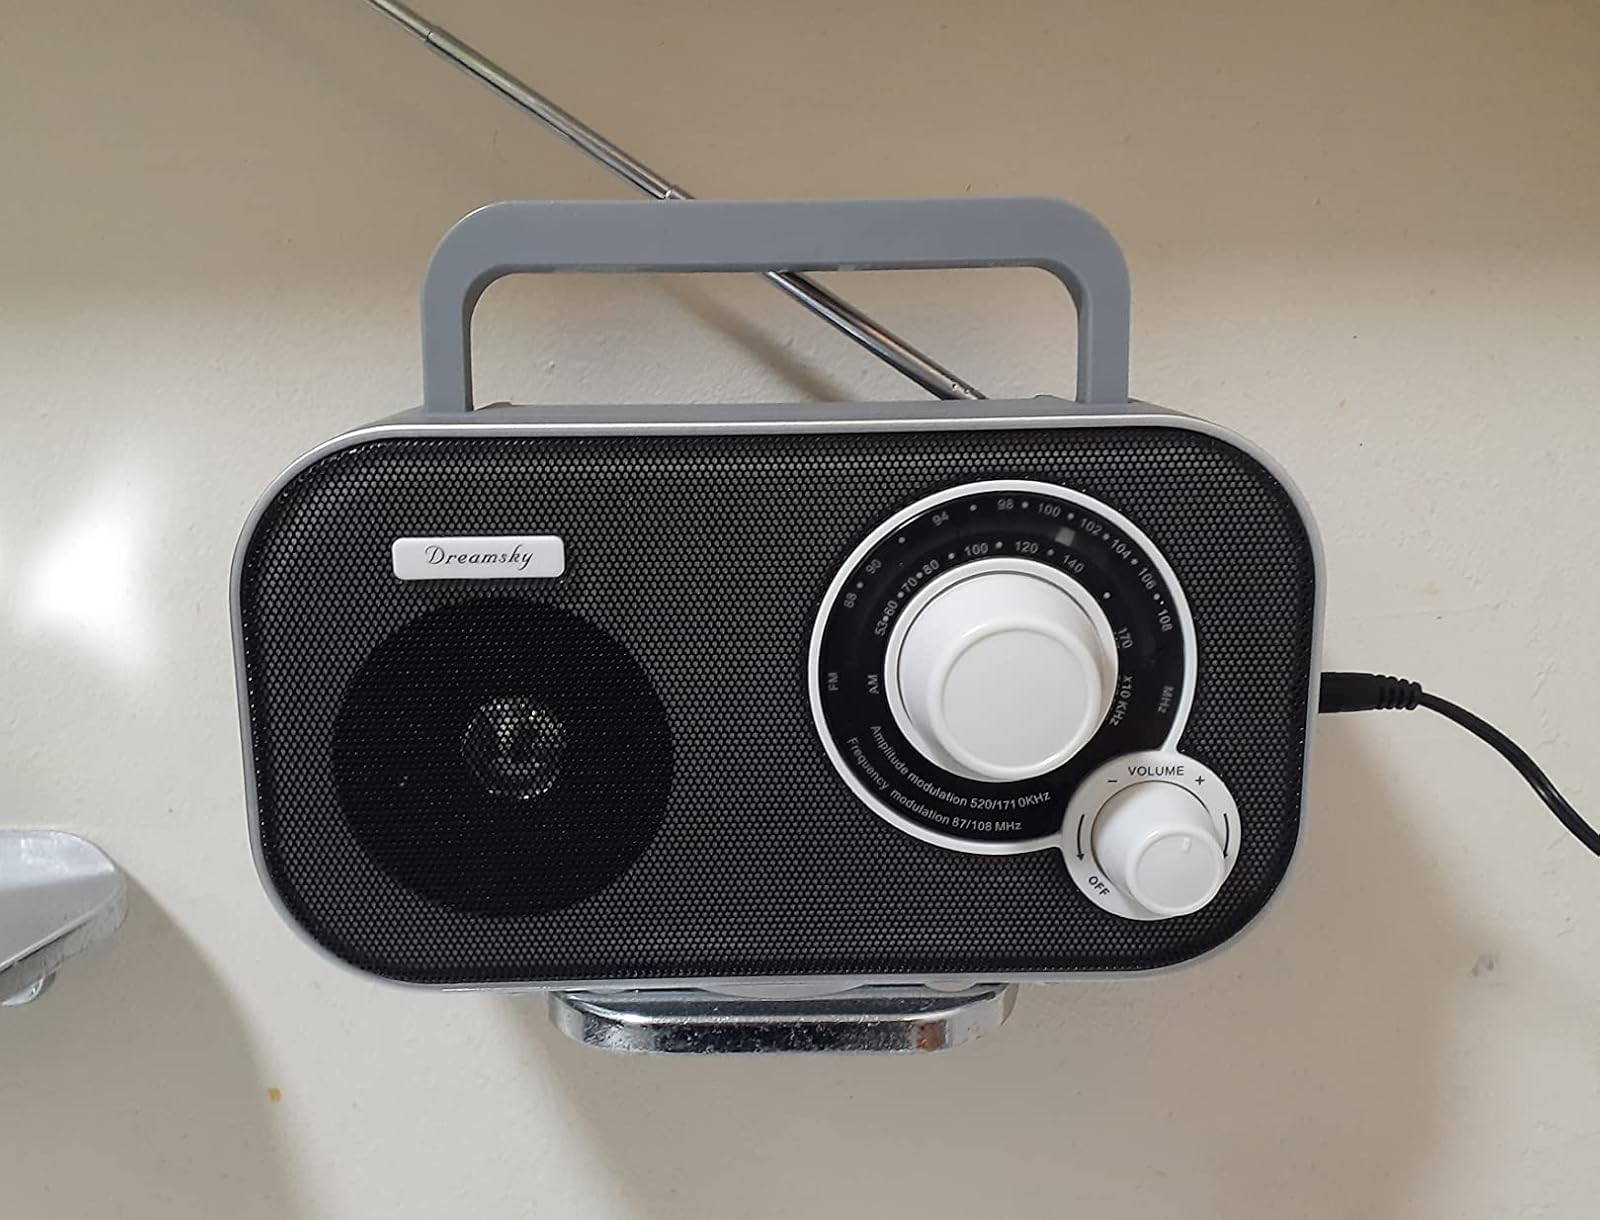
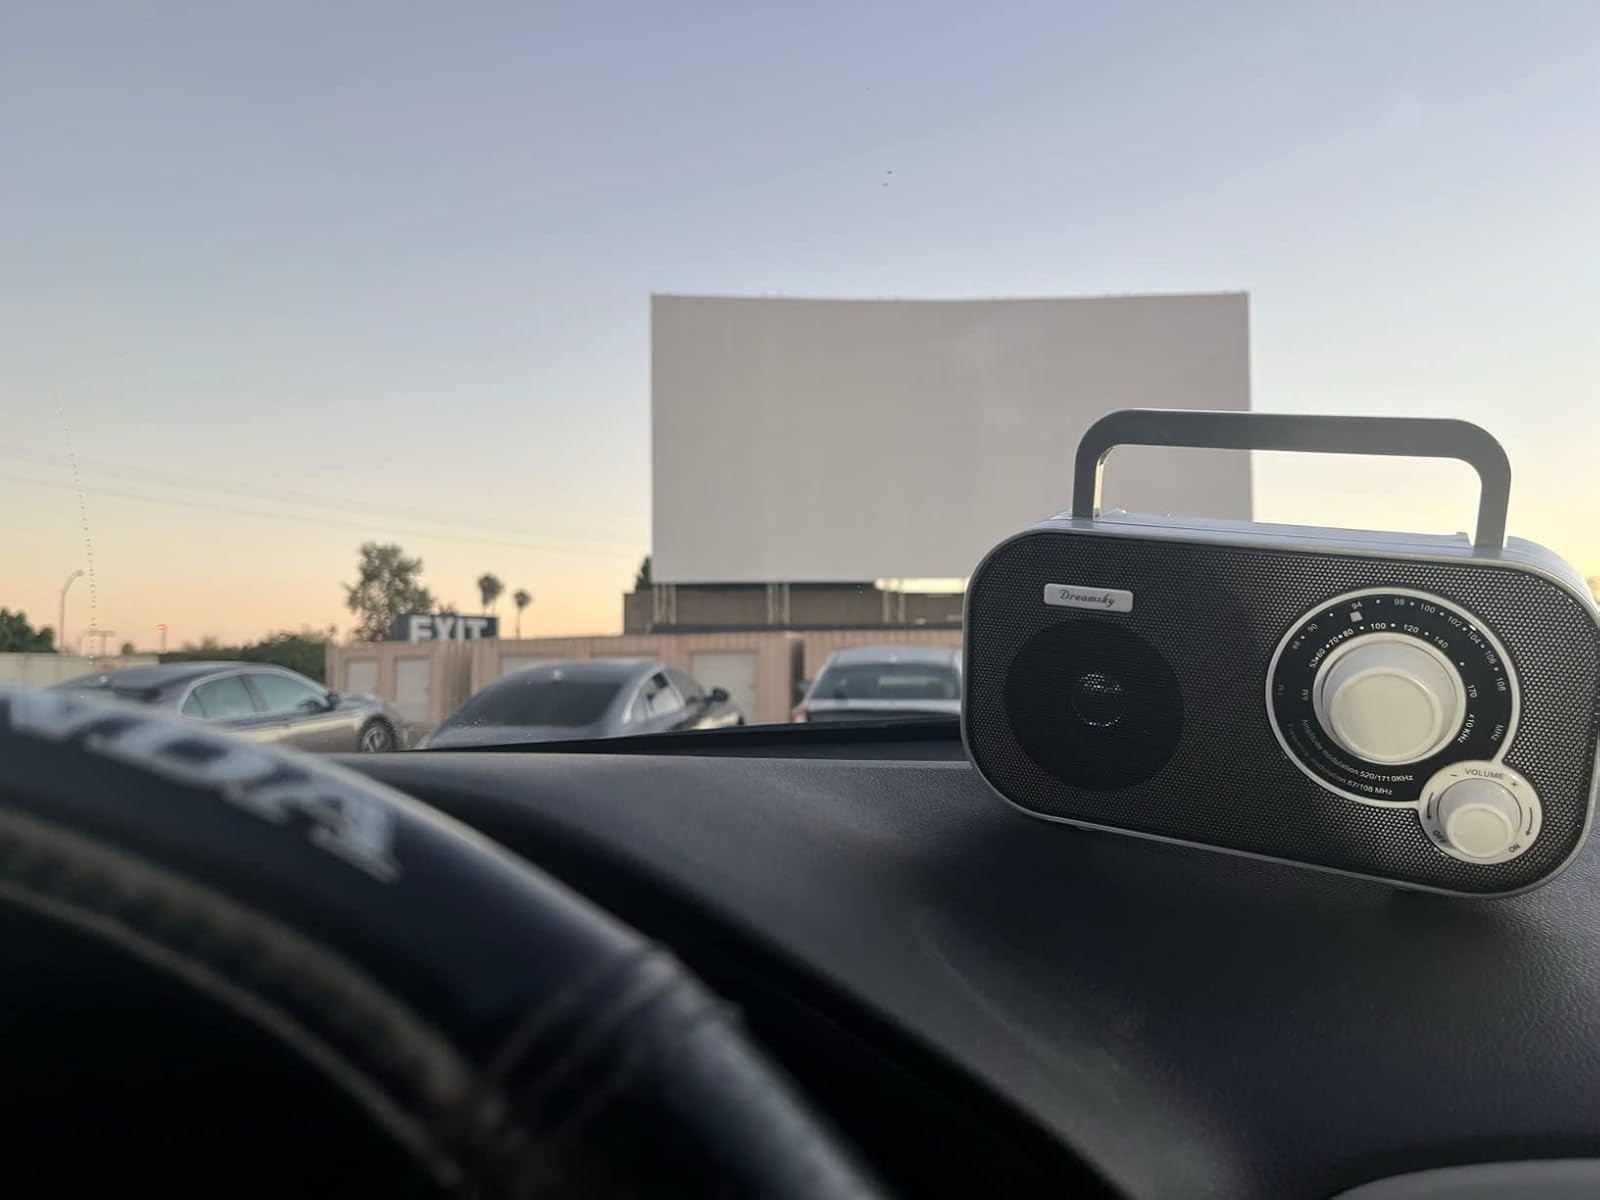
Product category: radio
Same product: yes